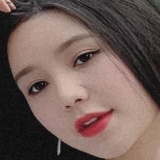
diễn viên Quỳnh Kool